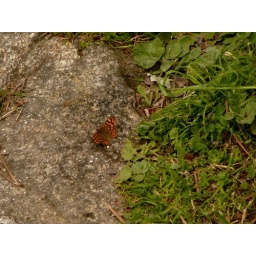
wall butterfly near praia de fornelos